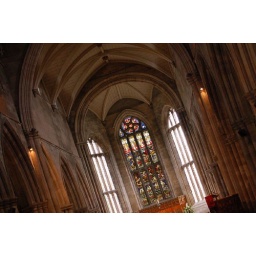
A fantastic window in St Margarets church Linlithgow.